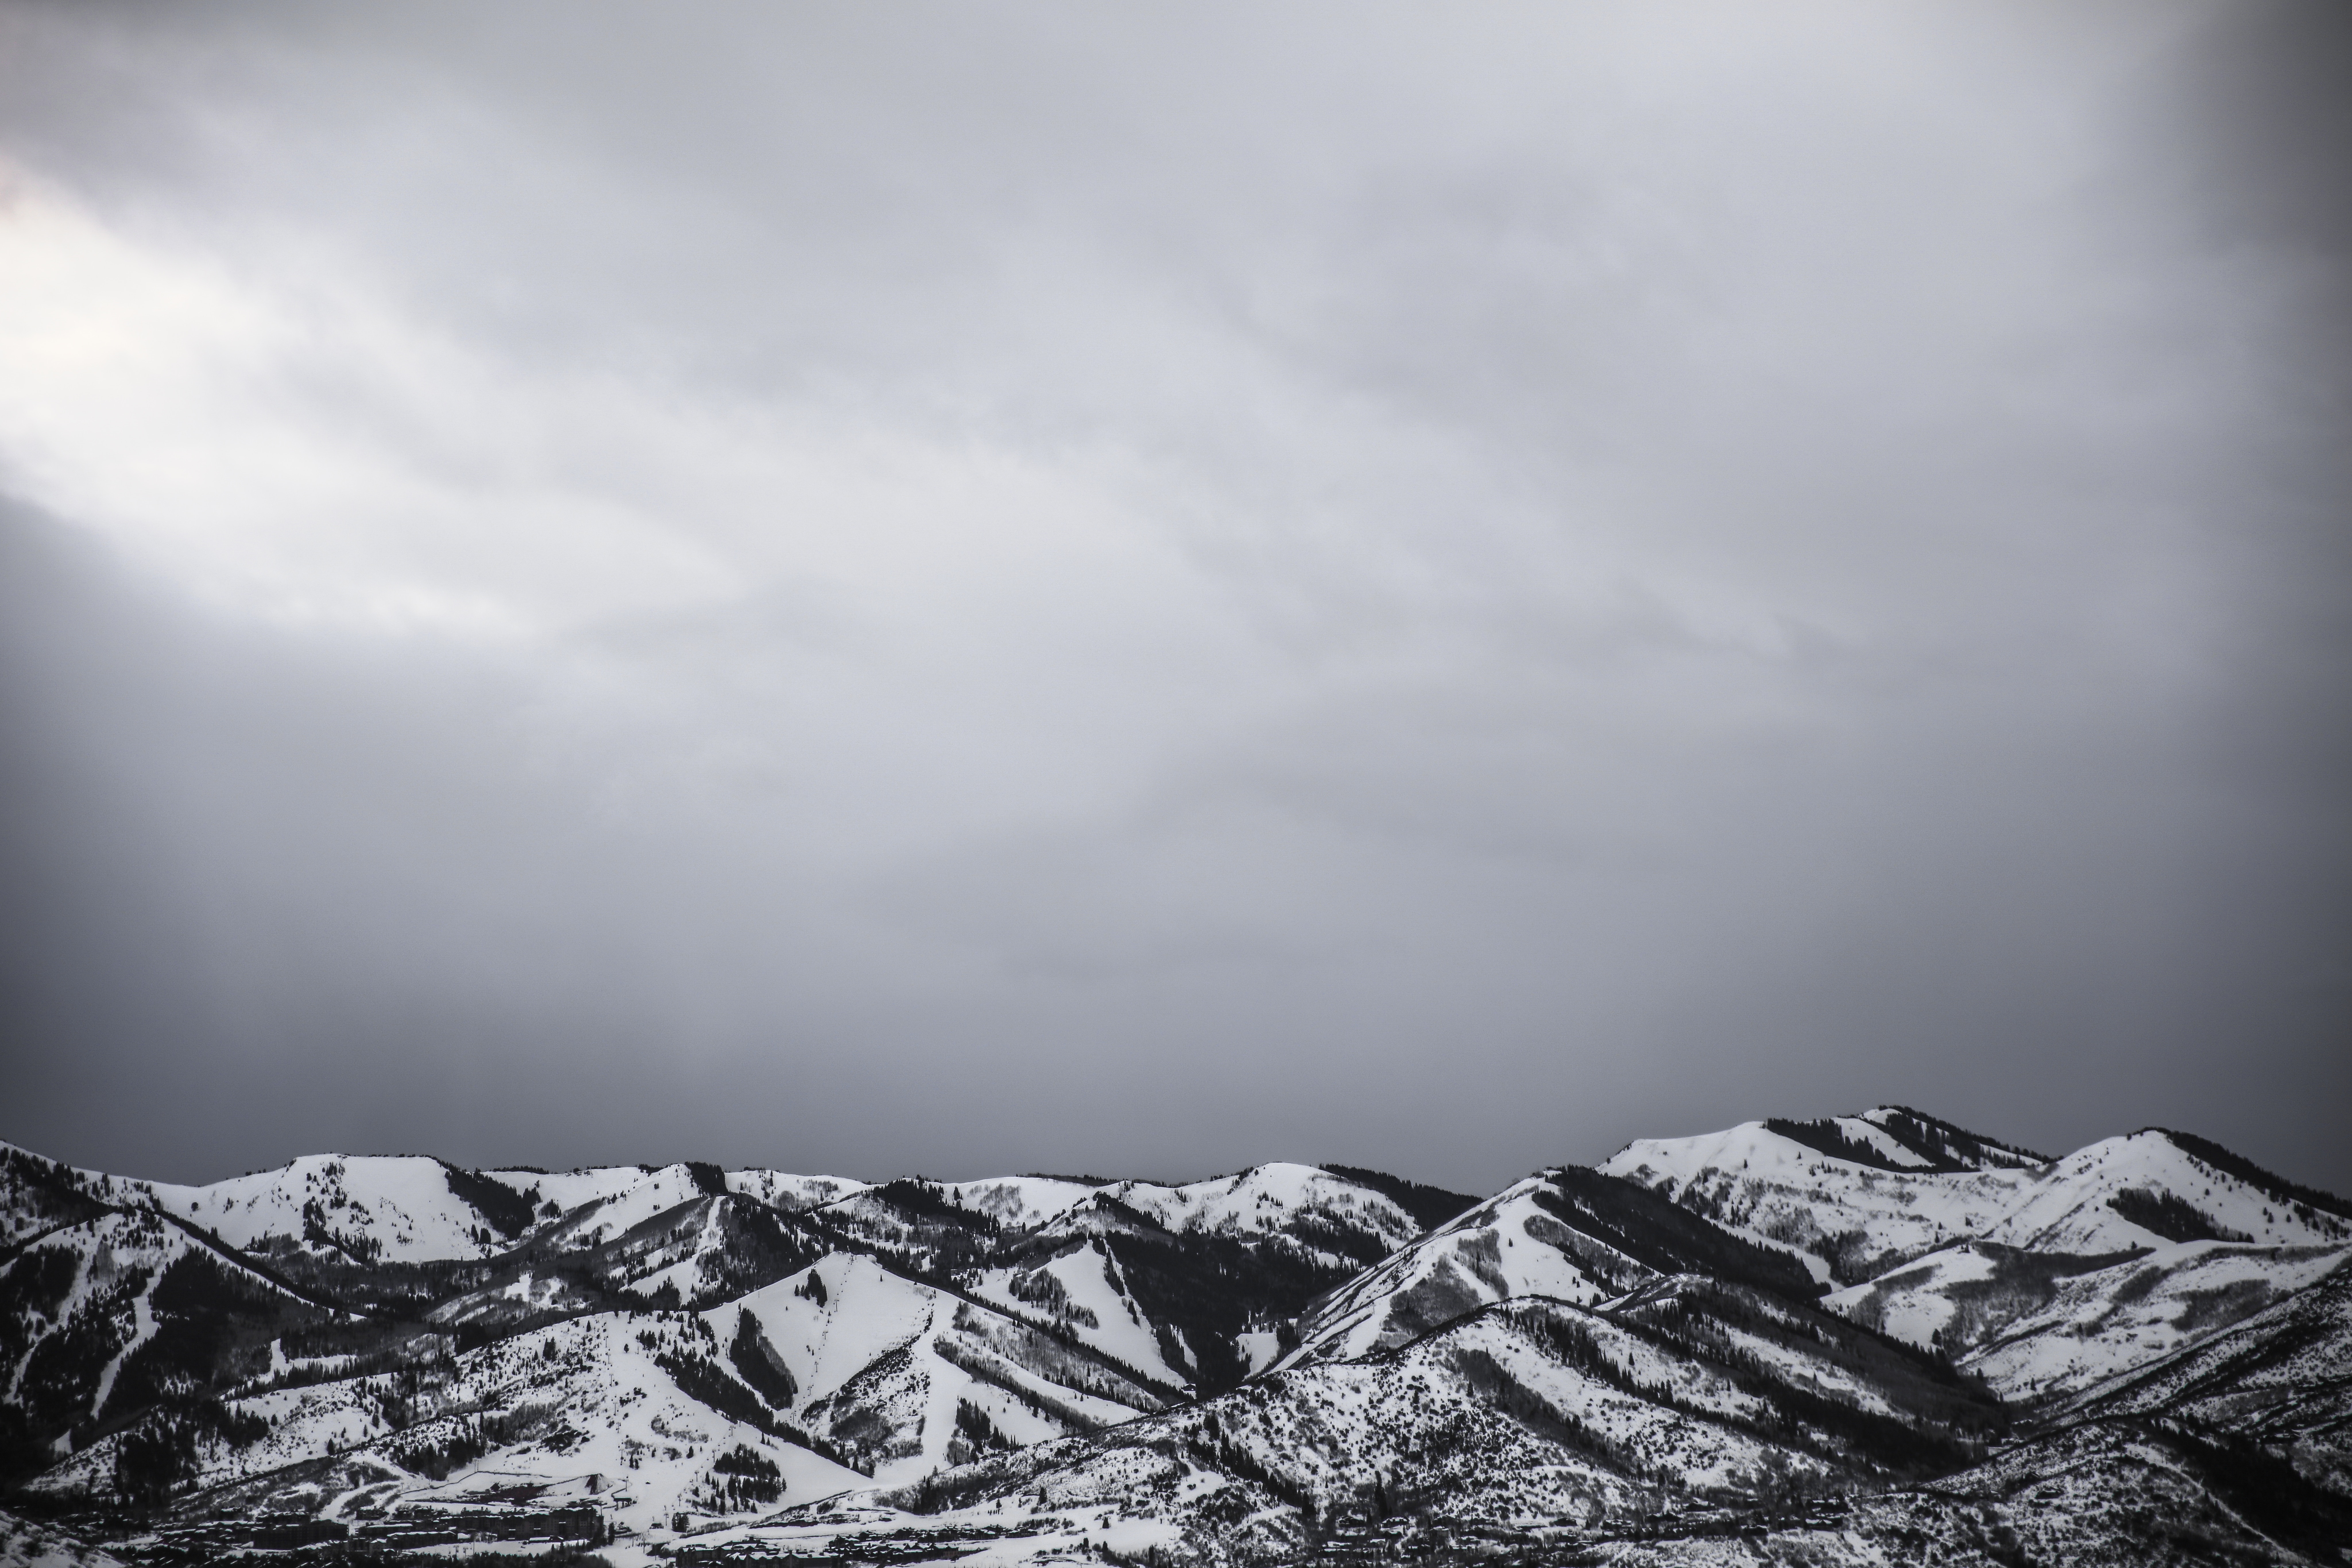
mountain, snow, winter, cloud, black and white, sky, cloudy, mountain range, weather, monochrome, summit, landform, monochrome photography, back and white, atmospheric phenomenon, mountainous landforms, geological phenomenon